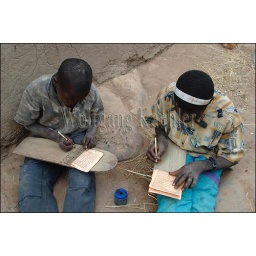
Mali, near bandiagara, dogon country, niogono dogon village, boys writing on wooden tablets, koran school